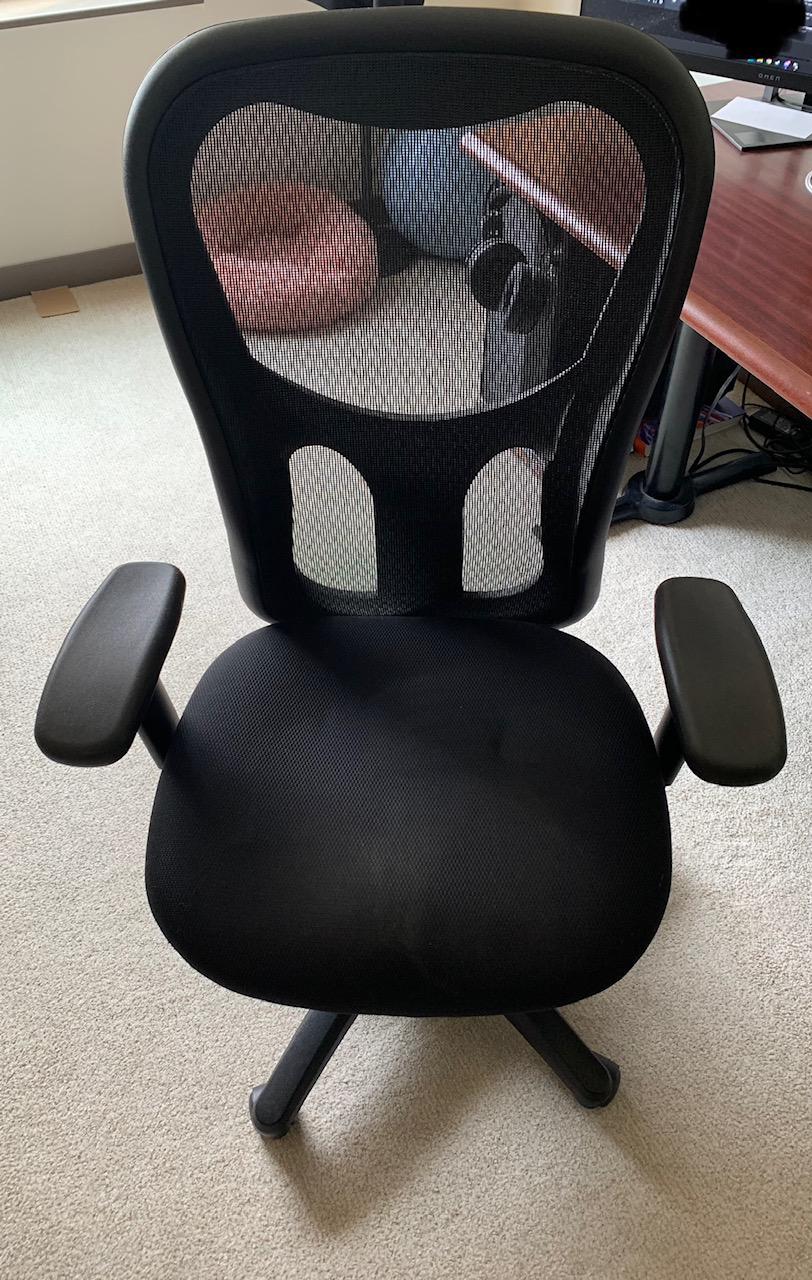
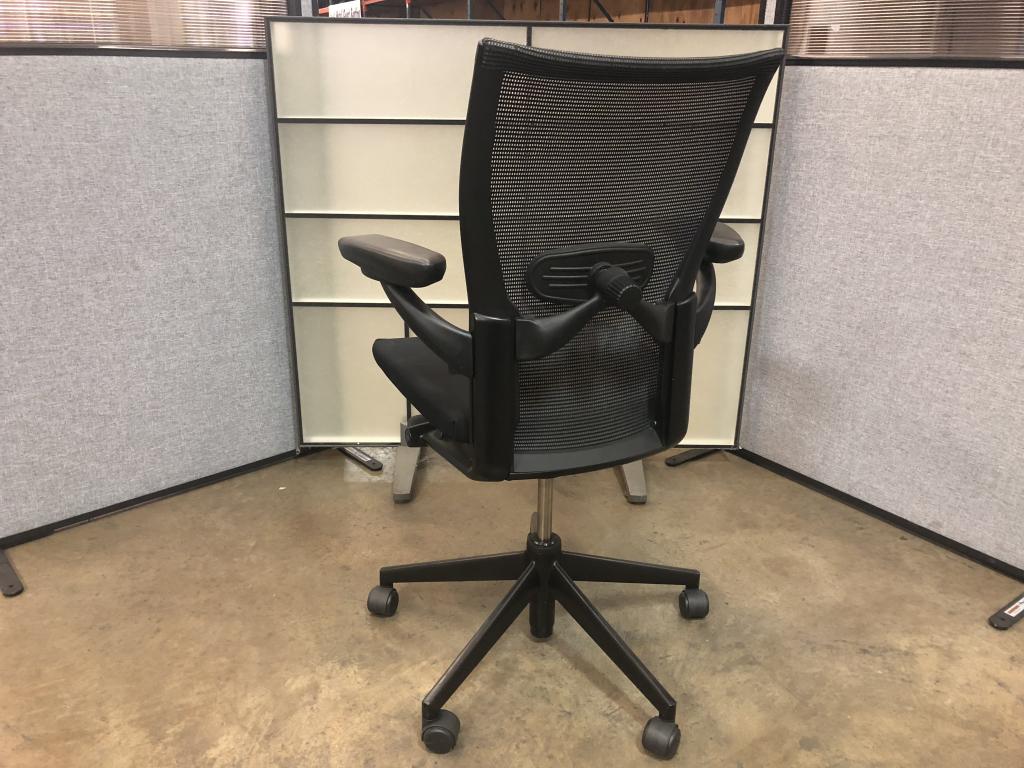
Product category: items_chair
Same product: no